Champaign, Illinois

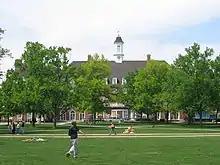
The Illini Union at the University of Illinois Urbana-Champaign. The university is the city's top employer.

In addition to the University of Illinois, Champaign is also home to Parkland College. Herff Jones, formerly Collegiate Cap and Gown, and Kraft also form part of the city's industrial base. Kraft's plant is one of the largest pasta factories in North America. The Champaign-Urbana community is a well-known hub for startups, including a top ranking from Silicon Prairie News in 2019.